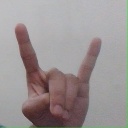
अक्षर: श